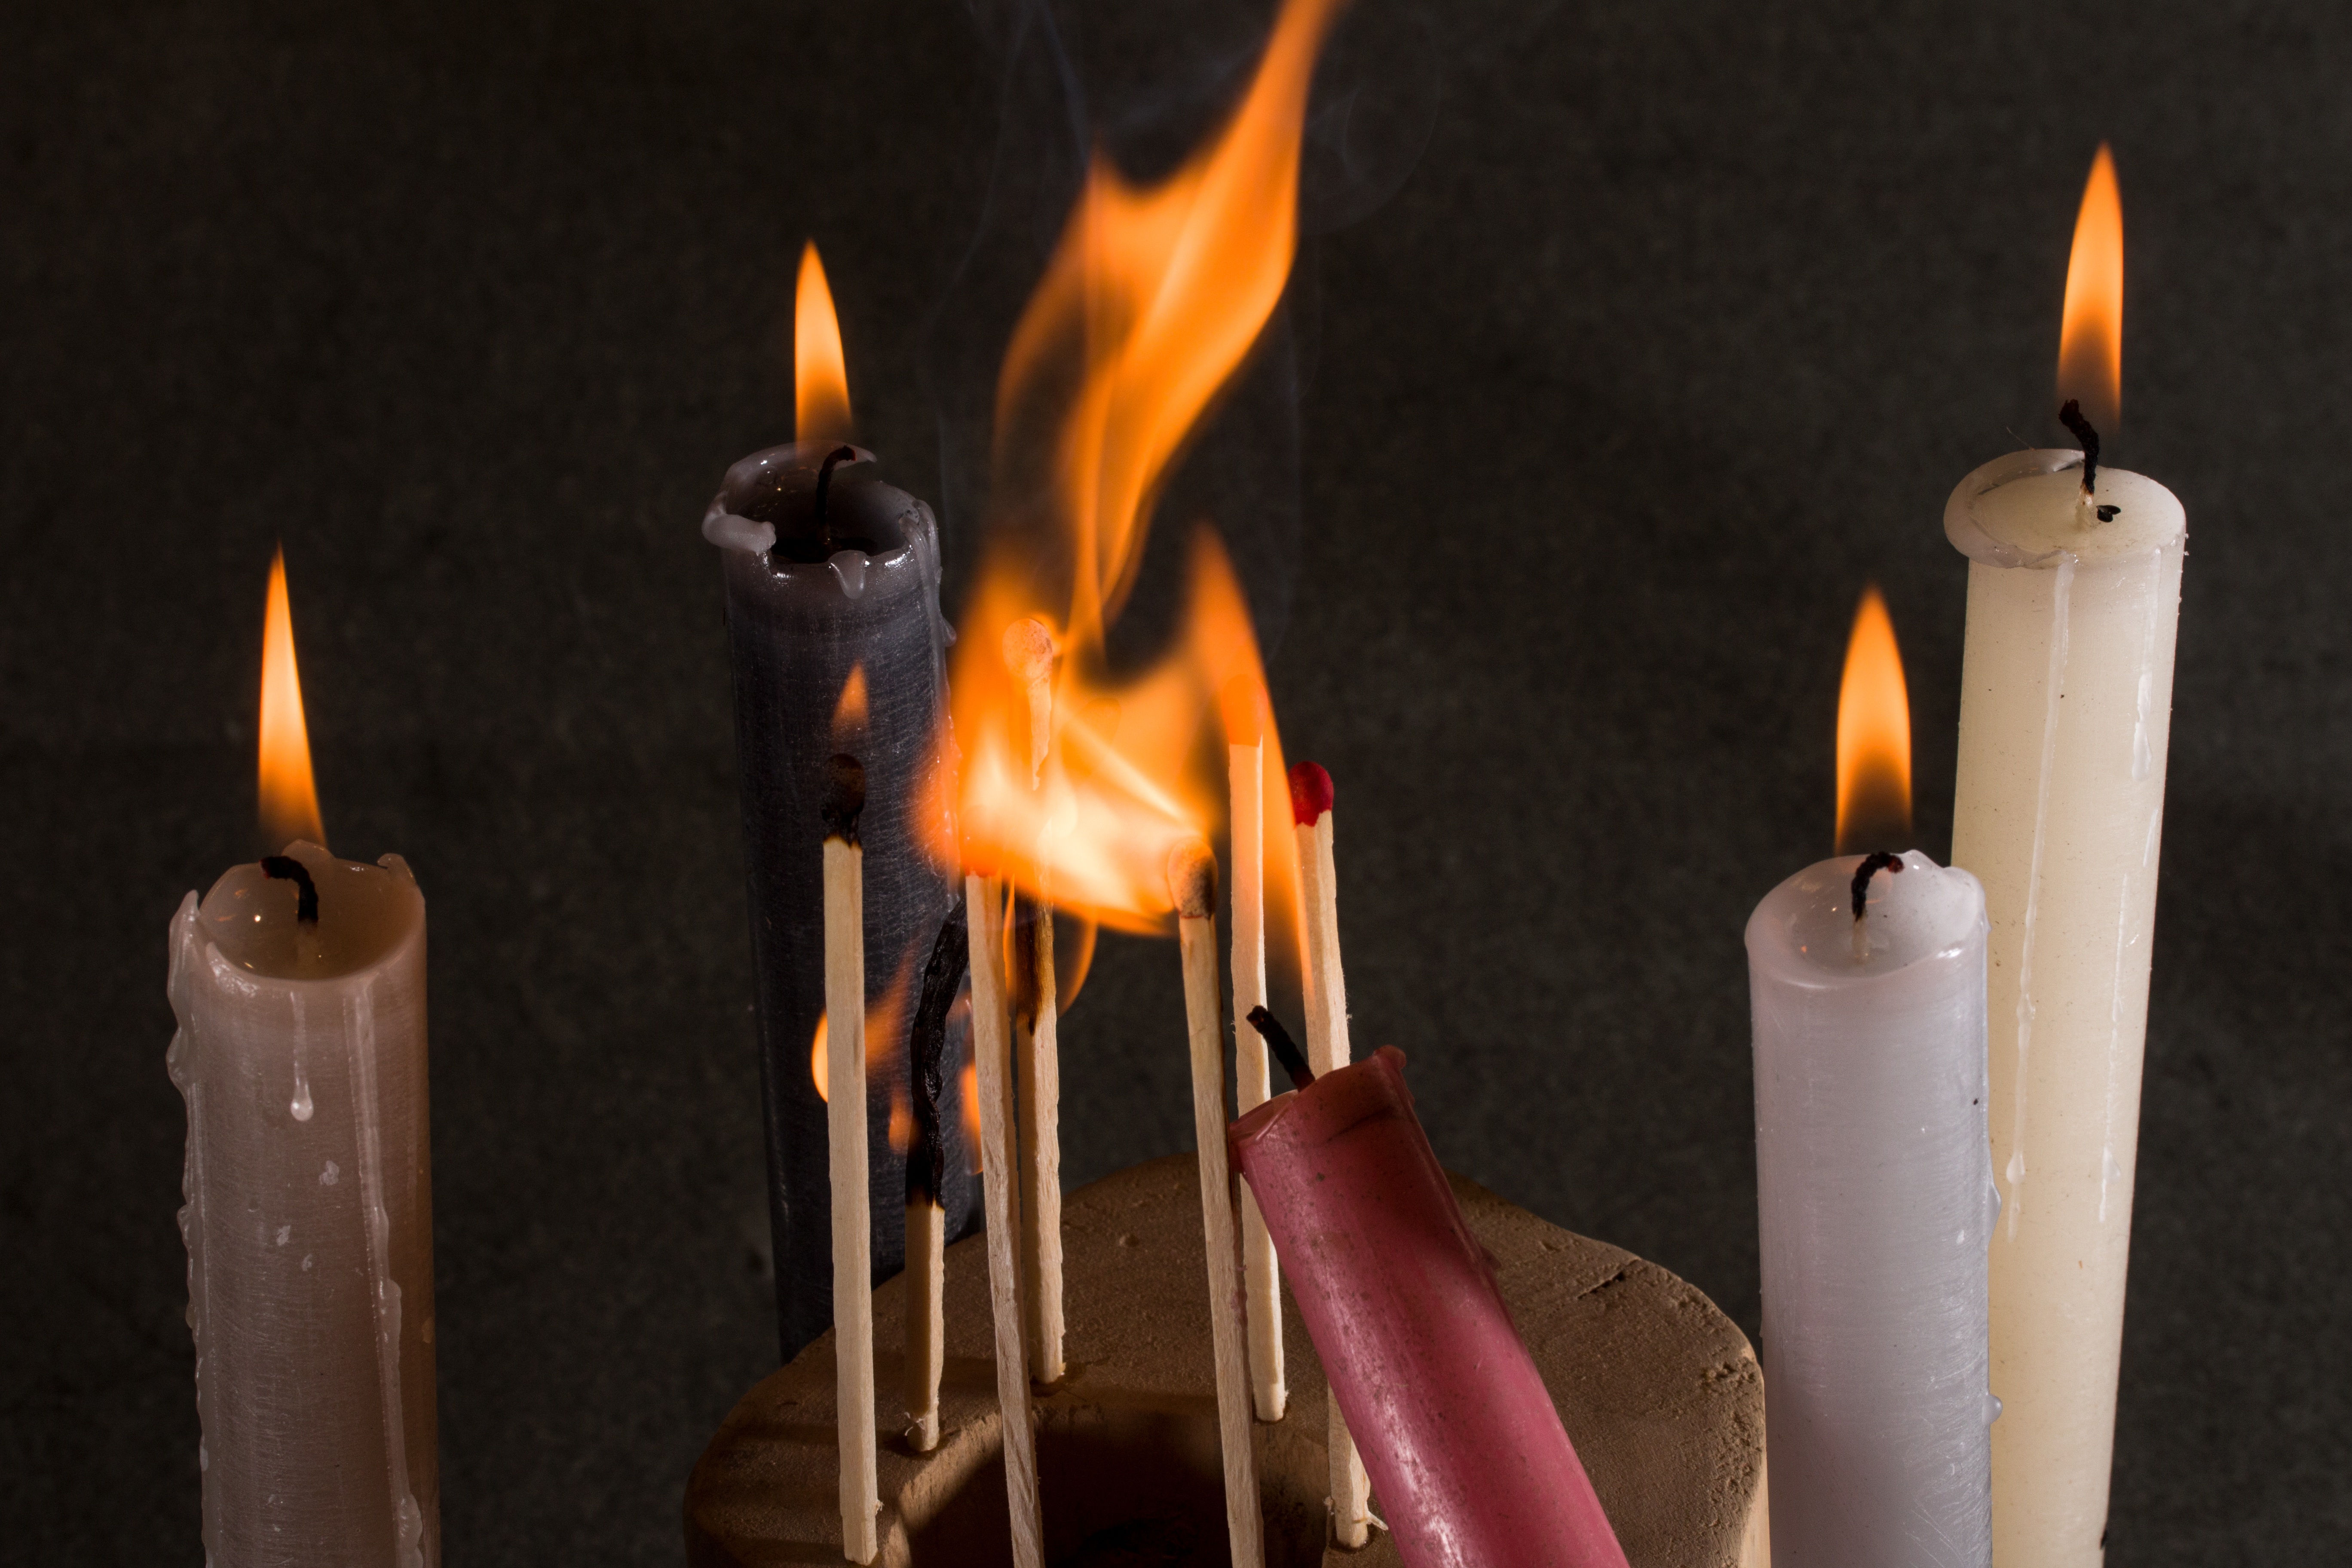
kindle, flame, fire, candle, lighting, candles, matches